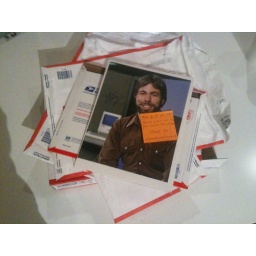
The photo (in a plastic sleeve) from the envelope within the second bag within the first bag in the box.